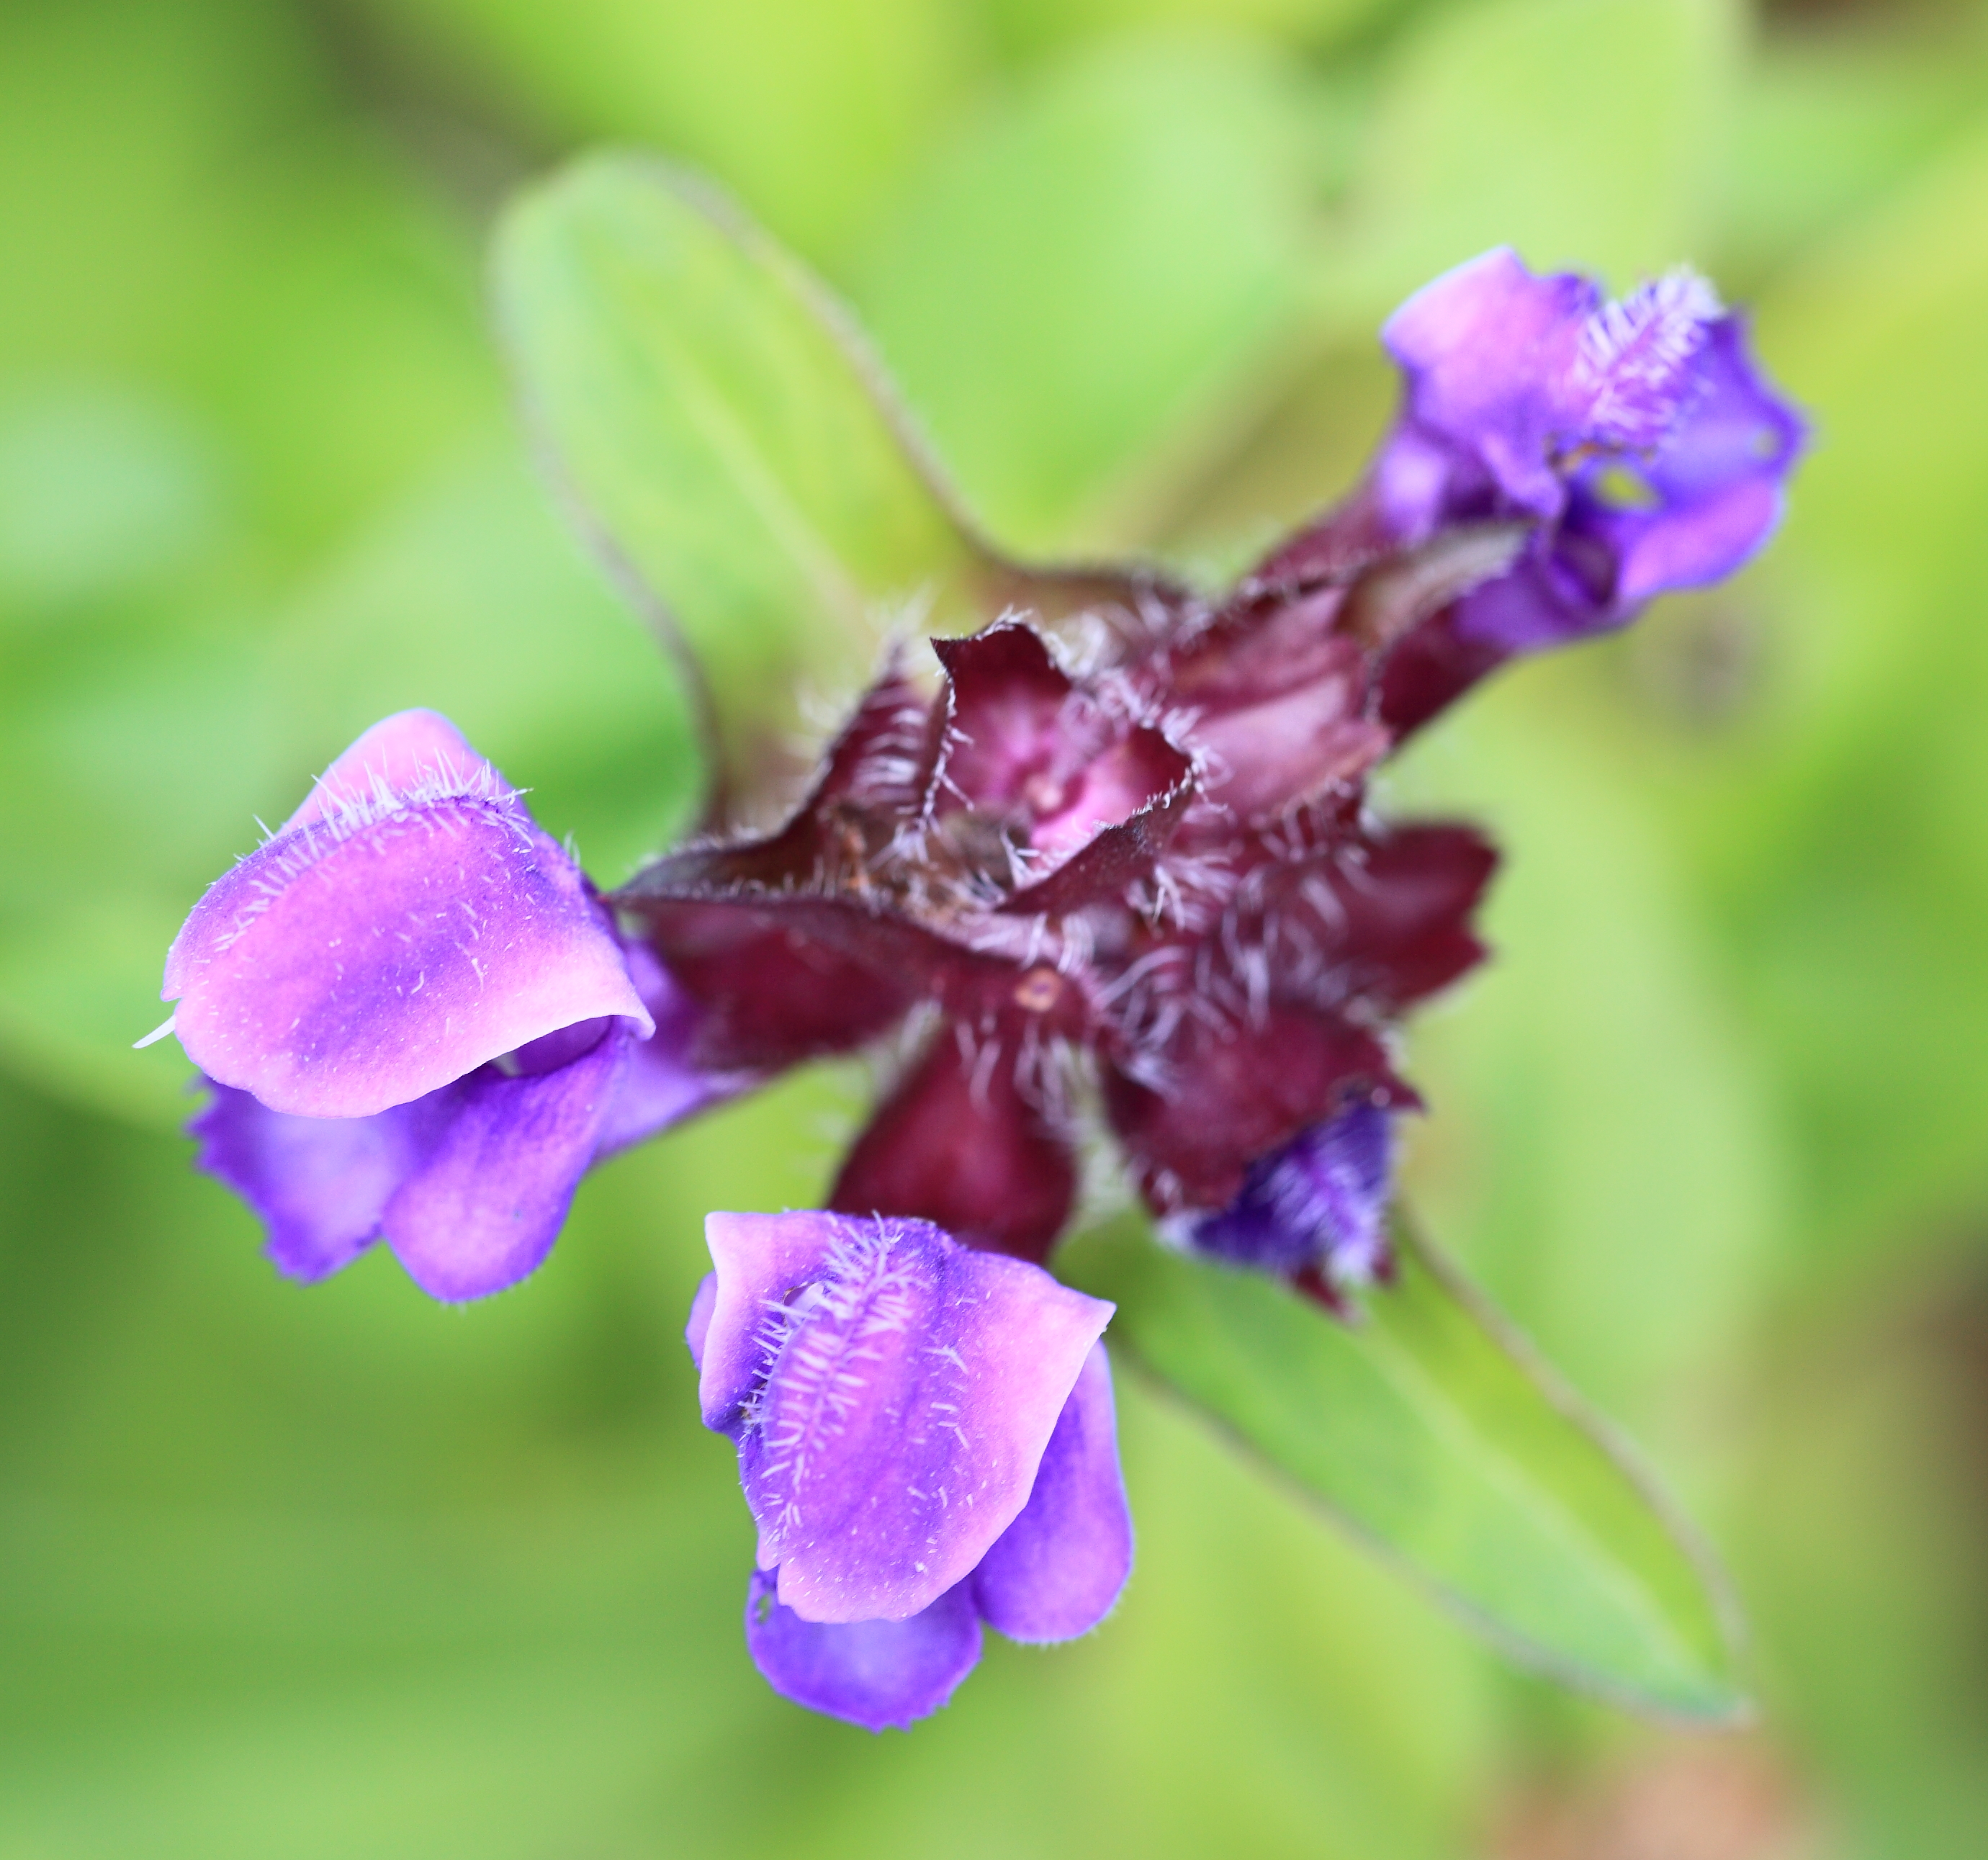
blossom, plant, photography, flower, petal, high, herb, botany, flora, wildflower, close up, eye, 5d, hires, markii, hi, res, resolution, hakuba, nagano, happoone, kitaazumi, macro photography, flowering plant, prunella, prunelliformis, land plant, dayflower family